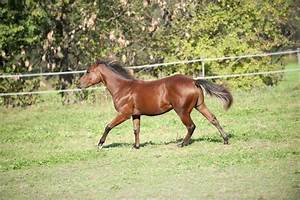
Label: horse